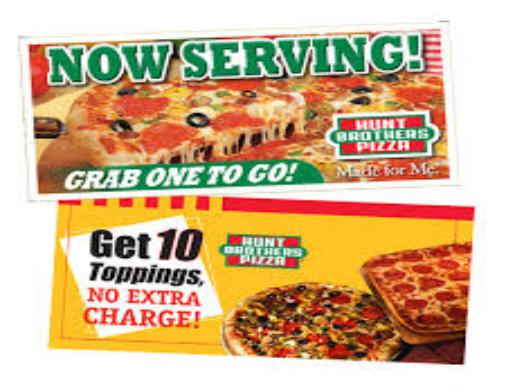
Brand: Hunt Brothers Pizza
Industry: Food